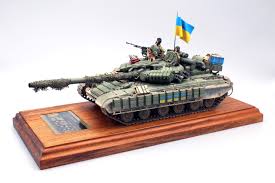
Label: Tank